Nelson Sharpe

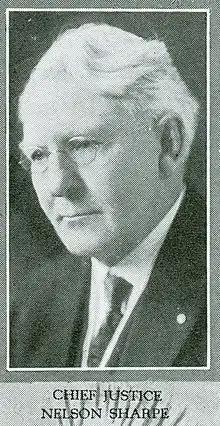
Chief Justice, Michigan Supreme Court, 1927

Nelson Sharpe (August 25, 1858 – October 20, 1935) was a justice of the Michigan Supreme Court from 1919 to 1935, serving as chief justice in 1927 and 1934.